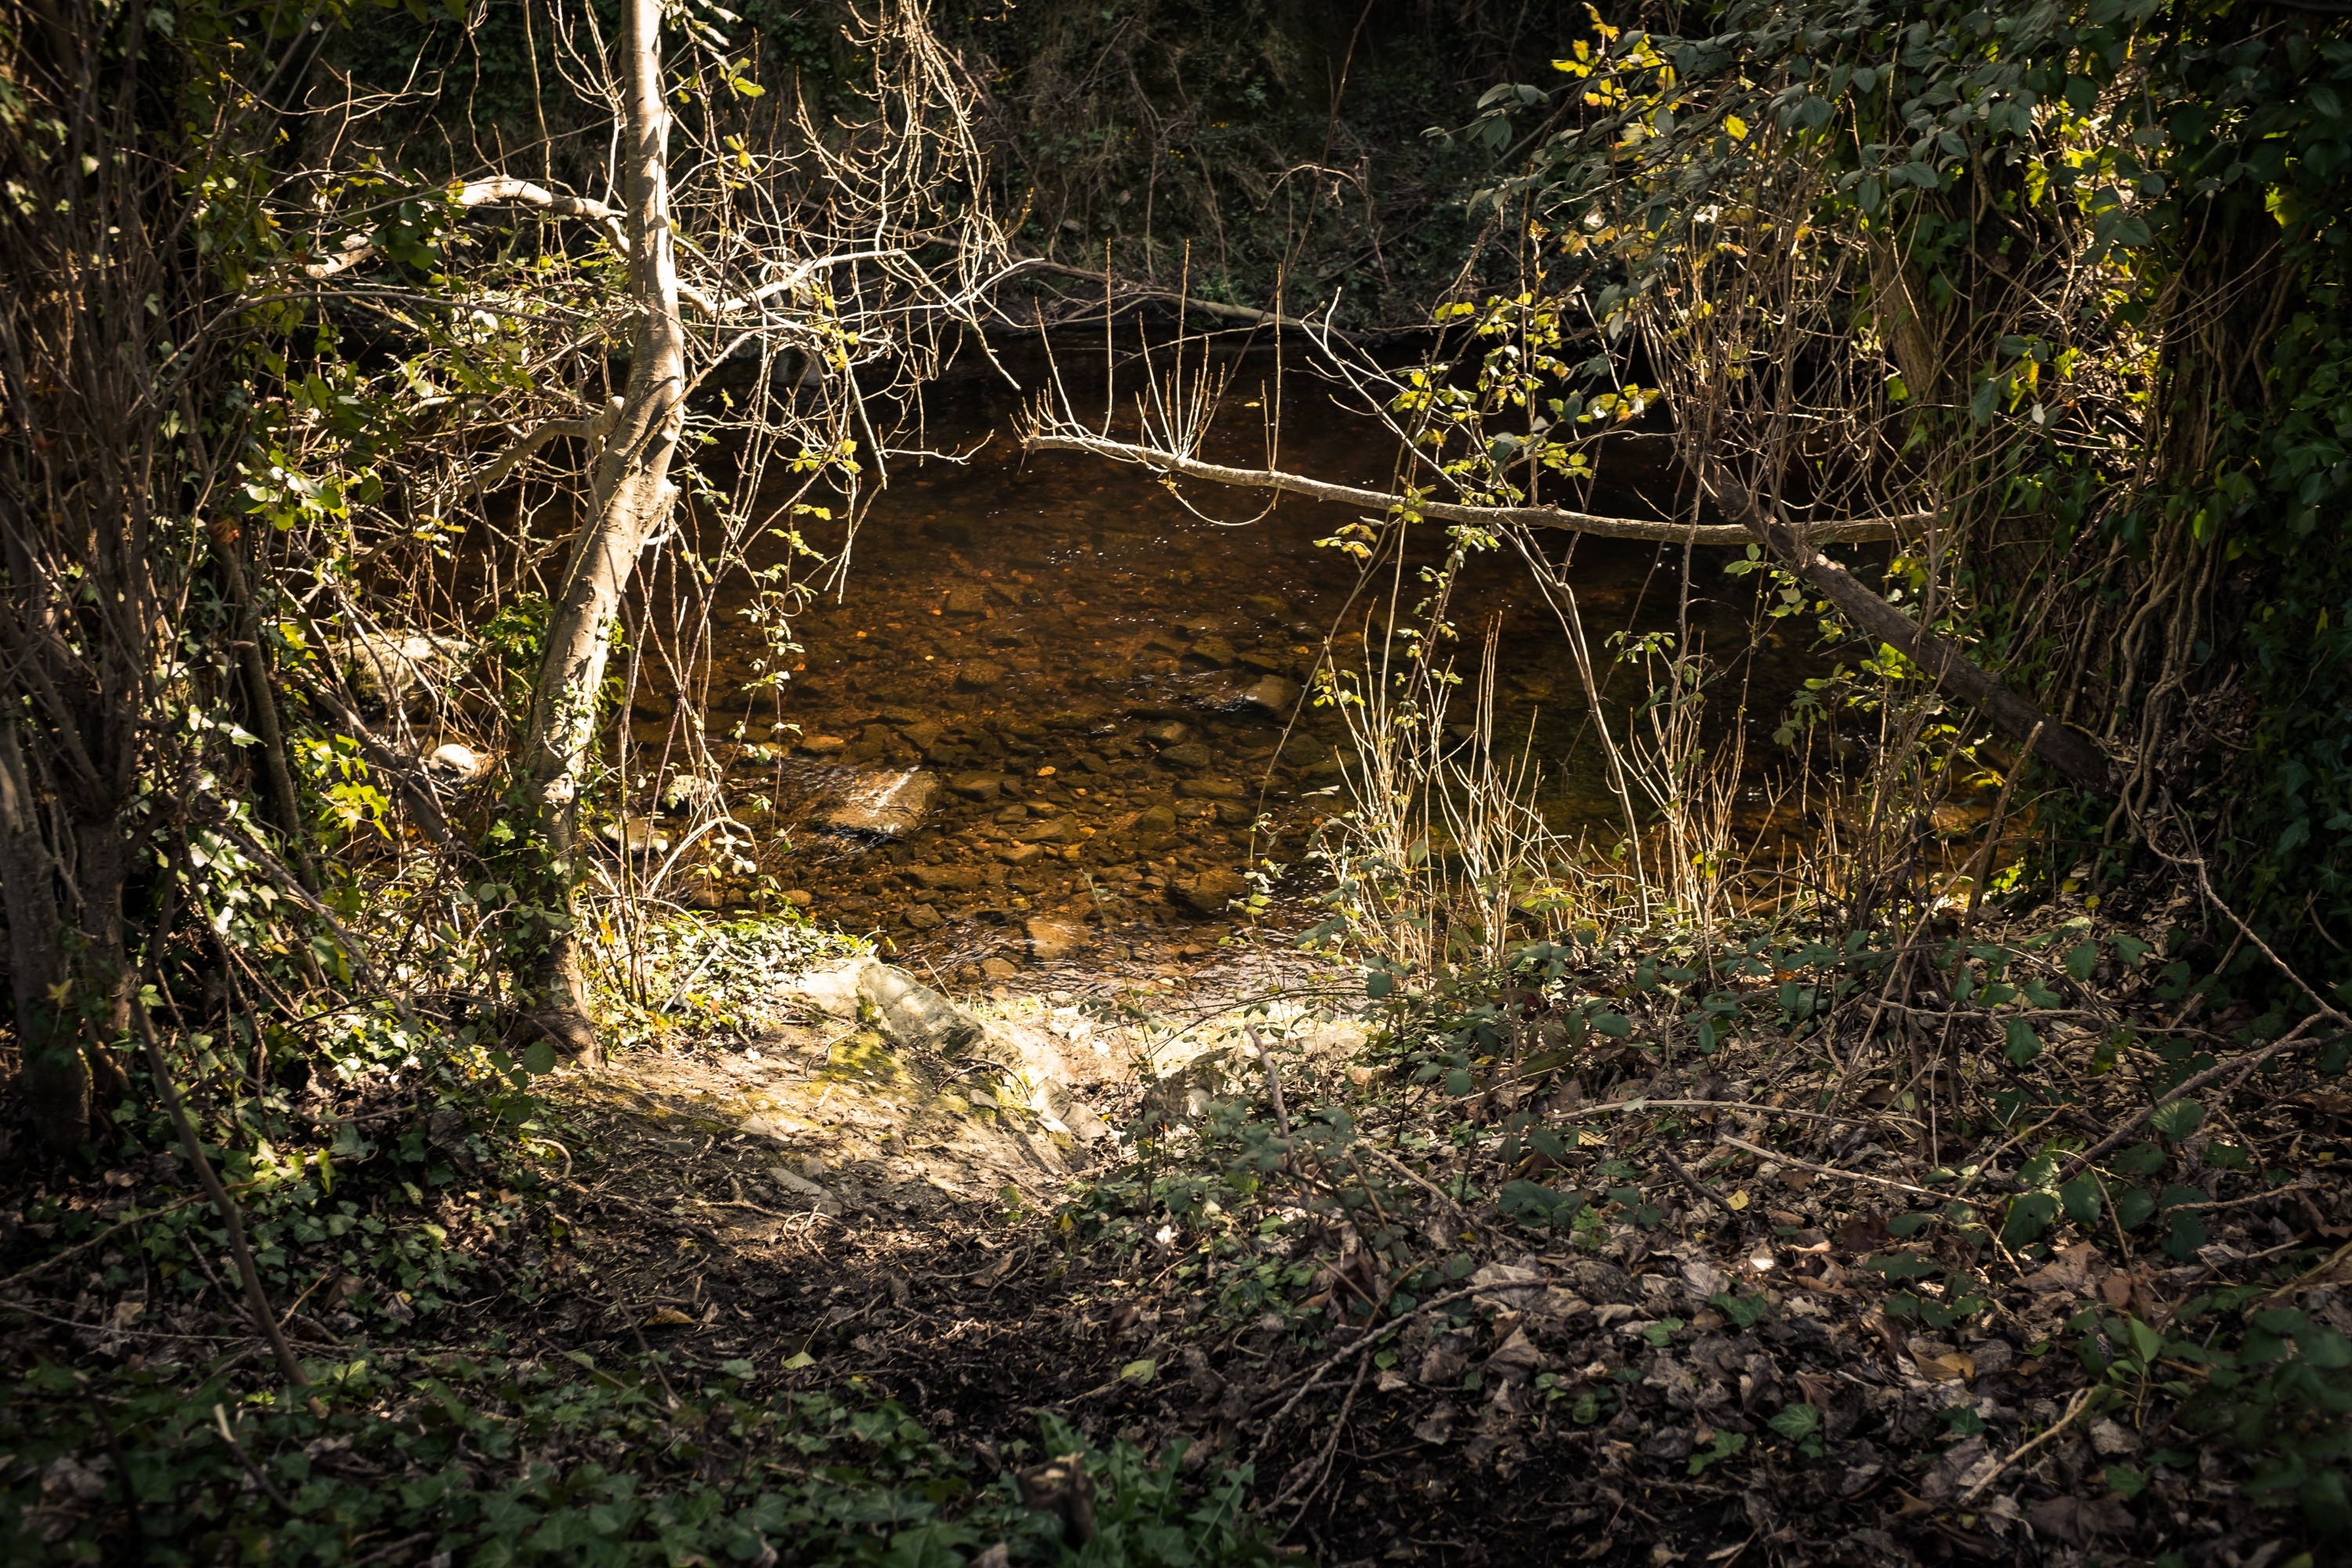
nature, tree, natural environment, vegetation, forest, leaf, woodland, nature reserve, branch, natural landscape, light, jungle, biome, old growth forest, sunlight, woody plant, plant, grass, wood, wildlife, night, temperate broadleaf and mixed forest, trunk, plant community, Northern hardwood forest, trail, autumn, landscape, deciduous, soil, twig, rainforest, temperate coniferous forest, tropical and subtropical coniferous forests, road, shrub